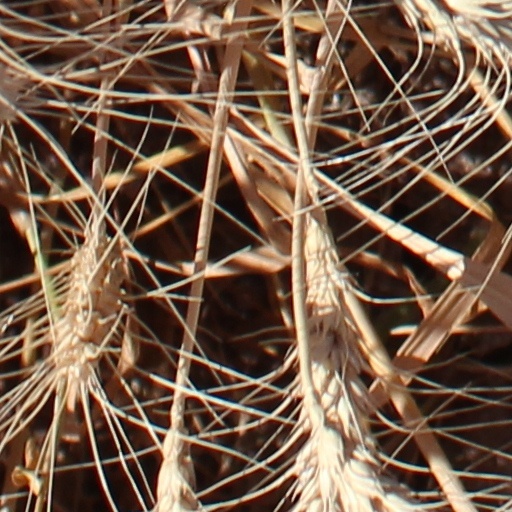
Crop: wheat